Hillsboro Hops

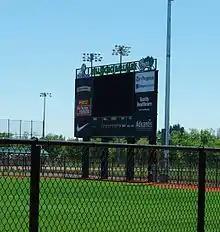
Hillsboro Ballpark scoreboard

The team name is a reference to the plant used in beer brewing (Oregon is the second-largest hop-producing US state by volume), as well as to various baseball terms such as the short hop, bad hop, and crow hop. No previous professional or collegiate sports team has ever been called the "Hops". The team's logo includes a hop cone wearing a baseball hat, evergreen trees, and Mount Hood. Team colors are green, navy blue, and light blue. The Hops' mascot is Barley, who is green with a blue baseball cap. (Barley is another plant used in beer brewing.) The team's branding and logo was named by "Ballpark Digest" as the best in Minor League Baseball for 2013.